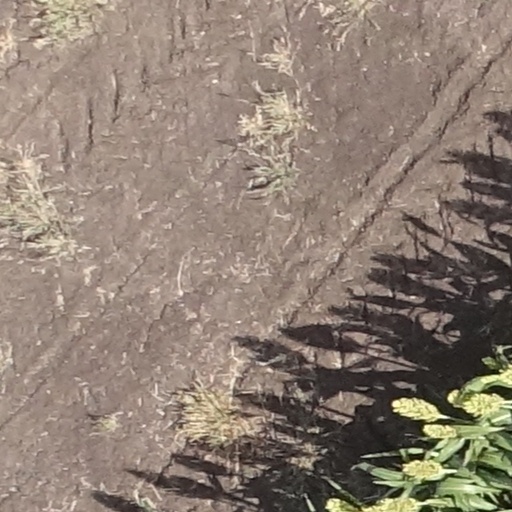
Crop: sorghum